Nancy McKinstry

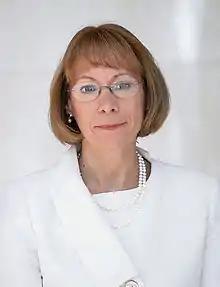
McKinstry in 2012

Nancy McKinstry (born January 4, 1959) is an American businesswoman, now living in the Netherlands. She is CEO and chairwoman of the executive board of Wolters Kluwer since September 2003, and a member of the executive board since June 2001.